La chimera

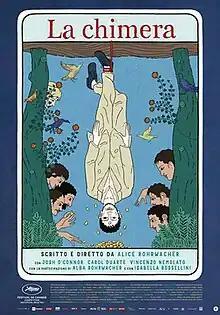
Release poster

La chimera is a 2023 film written and directed by Alice Rohrwacher. It is set in the 1980s in a small town on the Tyrrhenian Sea and stars Josh O'Connor as a British archaeologist-turned-"tombarolo" with a gift for divining the locations of Etruscan tombs. Isabella Rossellini, Alba Rohrwacher, Carol Duarte, and Vincenzo Nemolato appear in supporting roles.